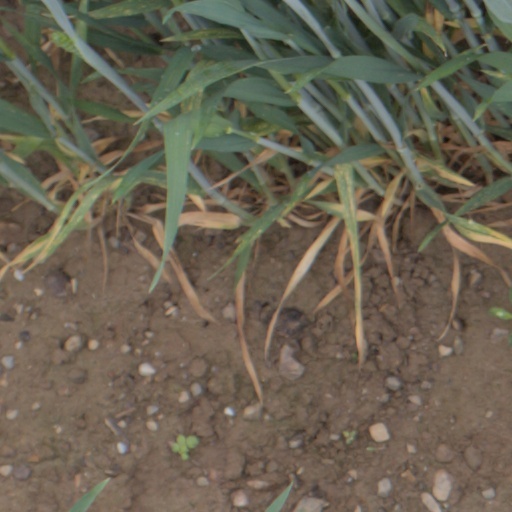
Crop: wheat